344th Moonlight Battery, Royal Artillery

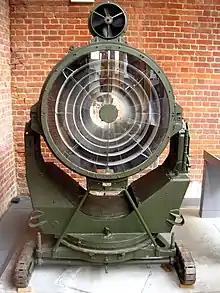
90 cm Projector Anti-Aircraft, displayed at Fort Nelson, Portsmouth

Apart from AA defence, searchlights were used in the to reflect light off the cloudbase to provide 'artificial moonlight' or 'movement light' (also known as 'Monty's moonlight') in support of night operations. 344th and 356th Independent S/L Batteries pioneered this technique using their mobile 90 cm searchlights. It was first used to assist the assembly of troops for Operation Greenline on the night of 14/15 July, when the drivers of 15th (Scottish) Division 'found the light a great help to them in finding their way up the pot-holed track through the blinding dust'. The searchlight positions were subjected to light shelling and mortar fire and to low-level air attack, suffering three wounded. However, during the fighting the following night, a jammed column of troops and vehicles was dangerously silhouetted in the movement light, while elsewhere a smoke cloud blotted it out. The battery continued to support British and Canadian formations as the Battle for Caen progressed, providing movement light for II Canadian Corps on 7/8 August. B Troop finally caught up with the battery in 9 August, having landed with the AA reinforcements under 107 AA Bde.